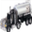
Label: truck